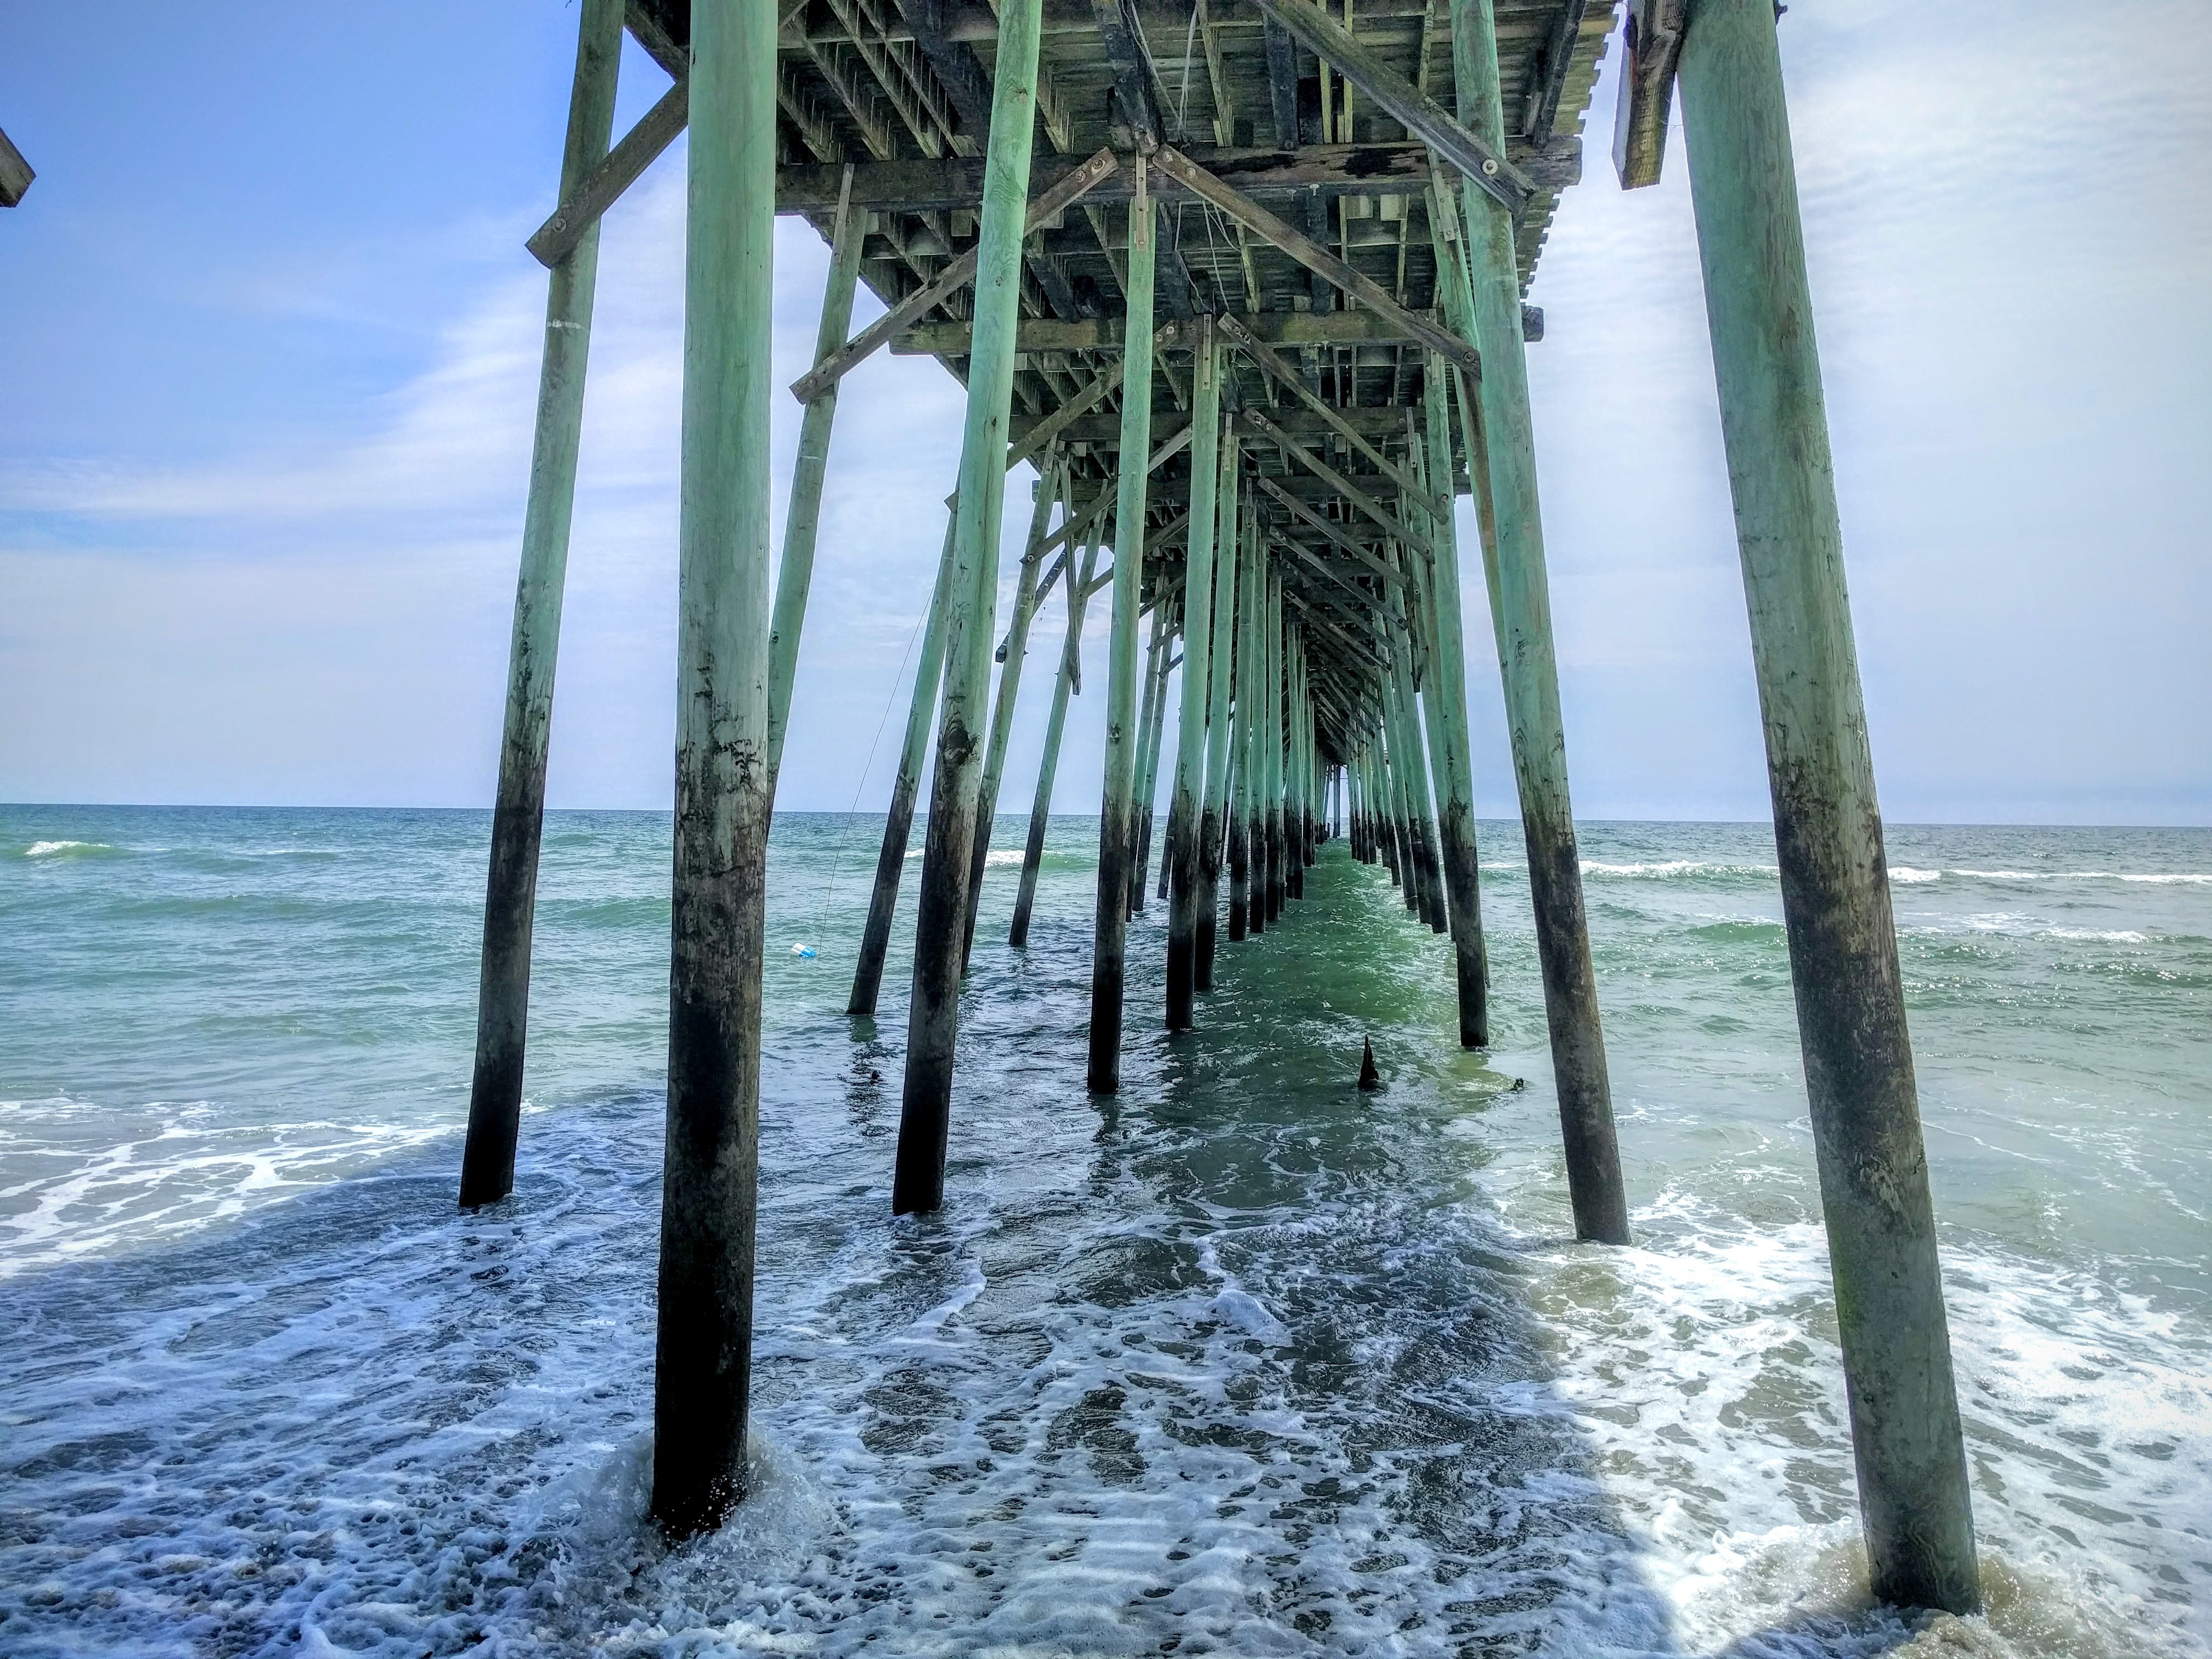
beach, sea, coast, water, ocean, shore, wave, wind, pier, tide, vacation, bay, body of water, waves, nautical